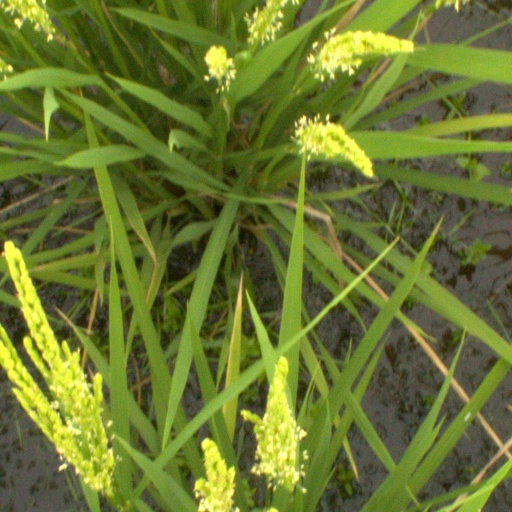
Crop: rice